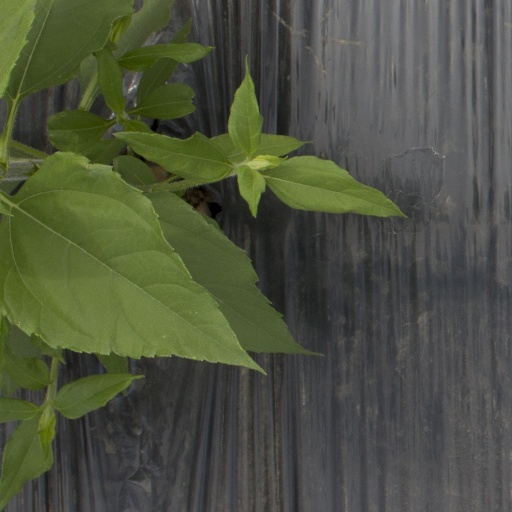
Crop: Jerusalem artichoke